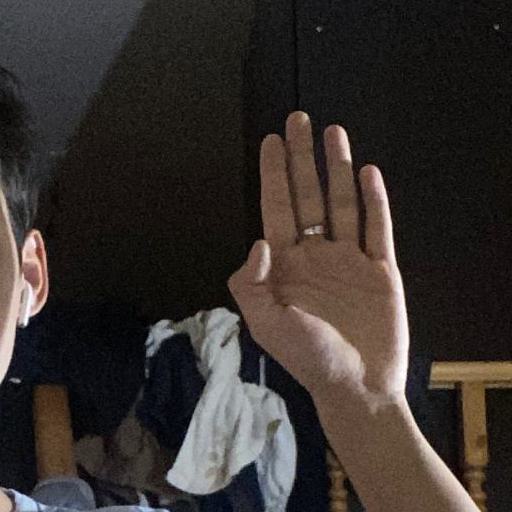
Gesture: stop